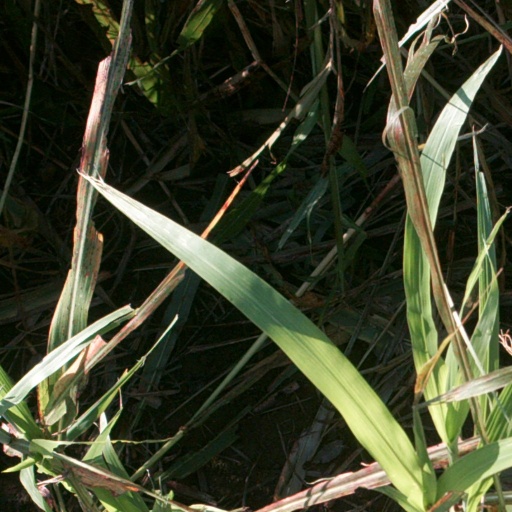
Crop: sorghum